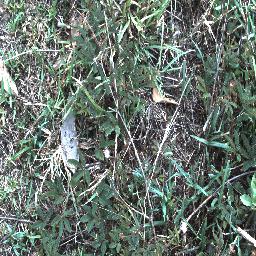
Label: negative